APB (1987 video game)

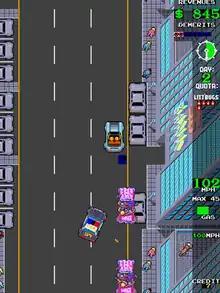
Players must pull over various offenders on each day, such as litterbugs.

The object of the game is to meet (or exceed) the daily quota of citing or arresting various types of law-breakers within a time limit for the day. The player is given an overhead view of Officer Bob's patrol car, number 54. The player controls the car with a gas pedal and a steering wheel. Bonuses are awarded for a "perfect day" and each arrest over the quota. Picking up donuts extends the day's time limit. Driving through filling stations refuels the patrol car. Driving through the "Speed Shop" garage daily upgrades the patrol car with brakes, guns, armor, radar, etc.